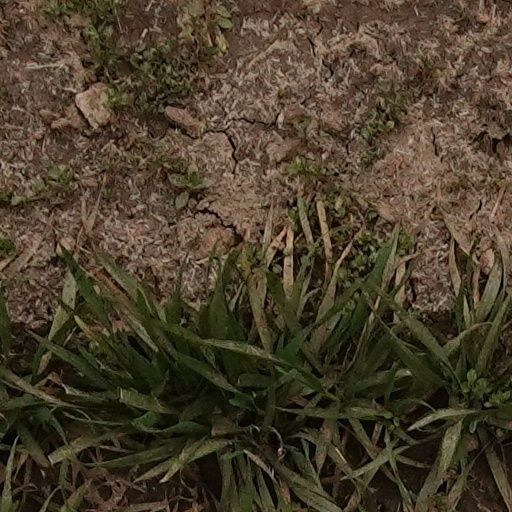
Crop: wheat